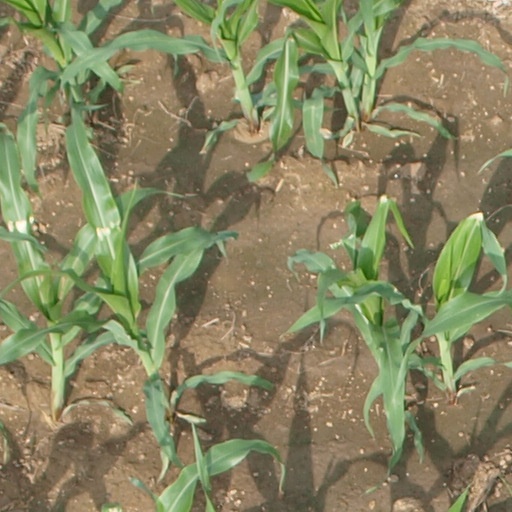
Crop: maize; corn